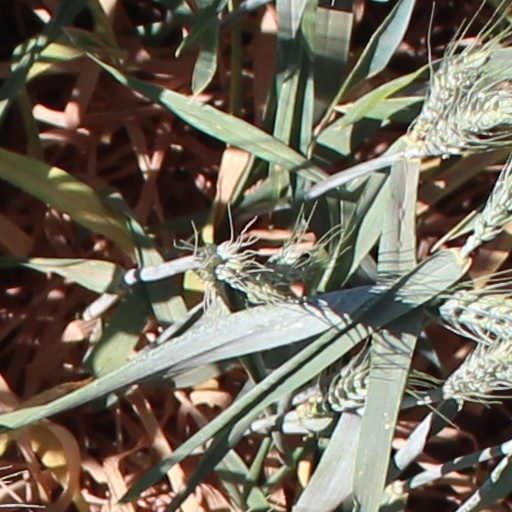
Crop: wheat